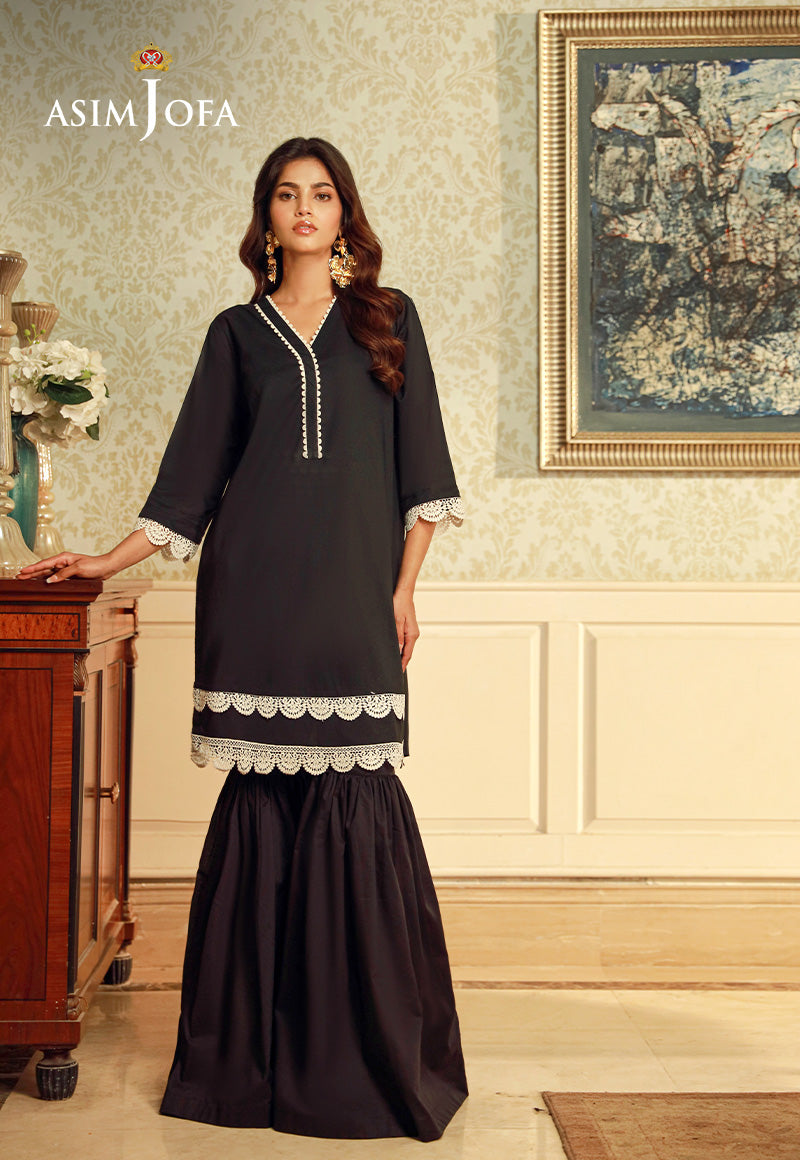
black white embroidered kurta